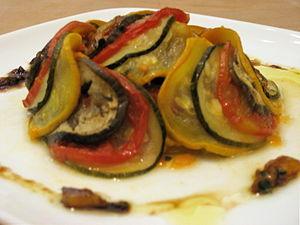
Ratatouille est le huitième film d'animation en images de synthèse des studios américains Pixar, réalisé par Brad Bird et sorti en salles en 2007.